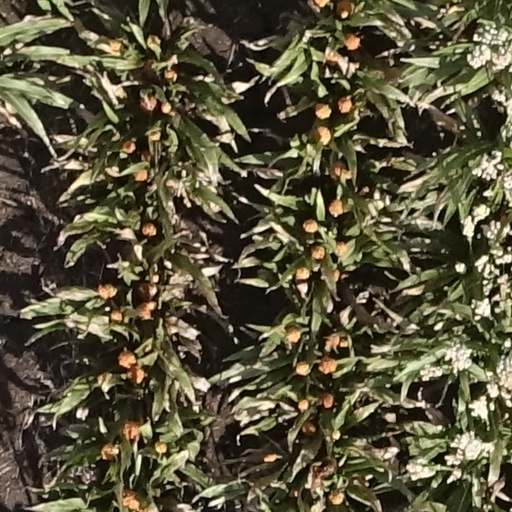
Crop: sorghum